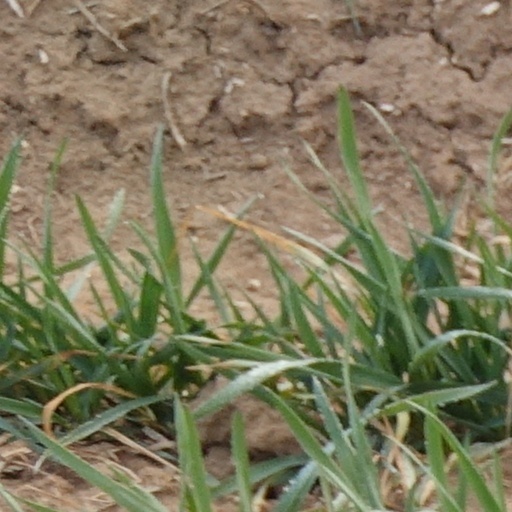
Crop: wheat